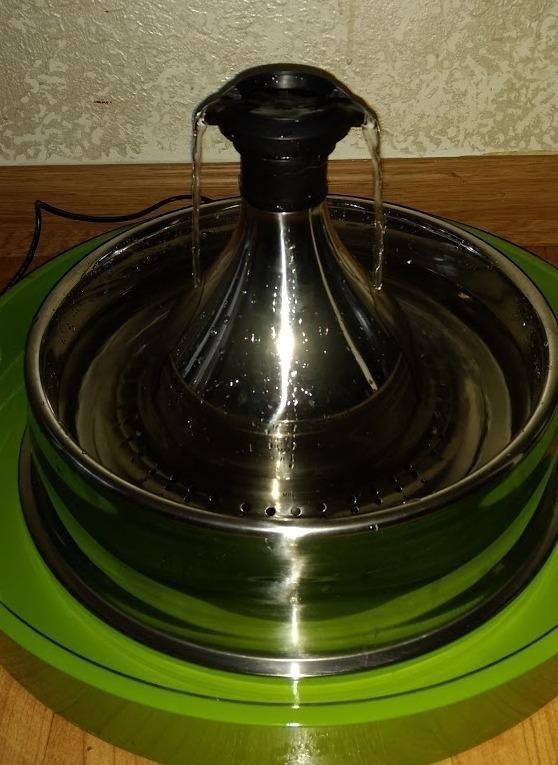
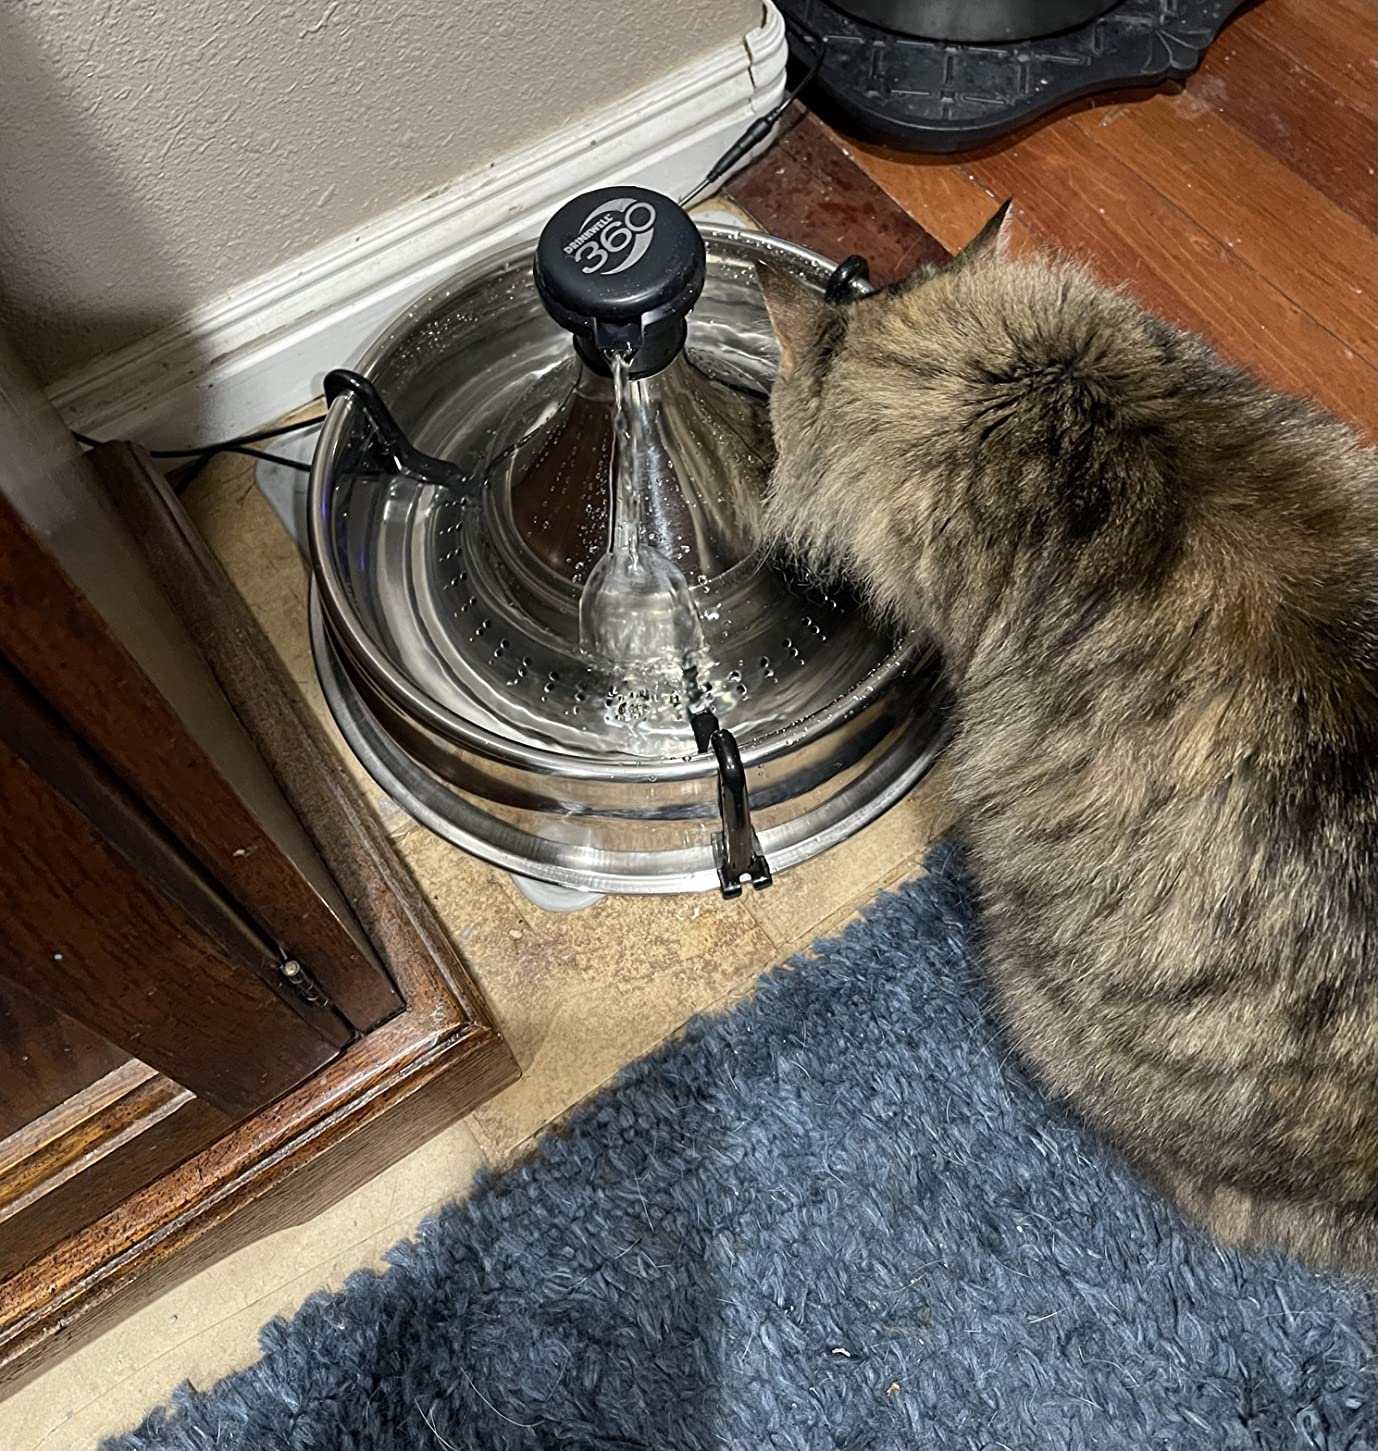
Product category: items_bowl
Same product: yes